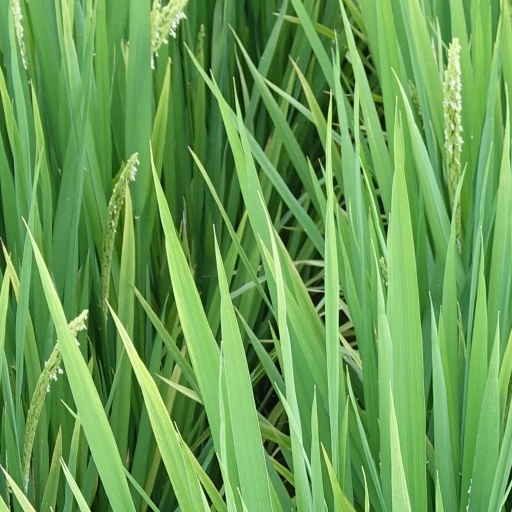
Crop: rice